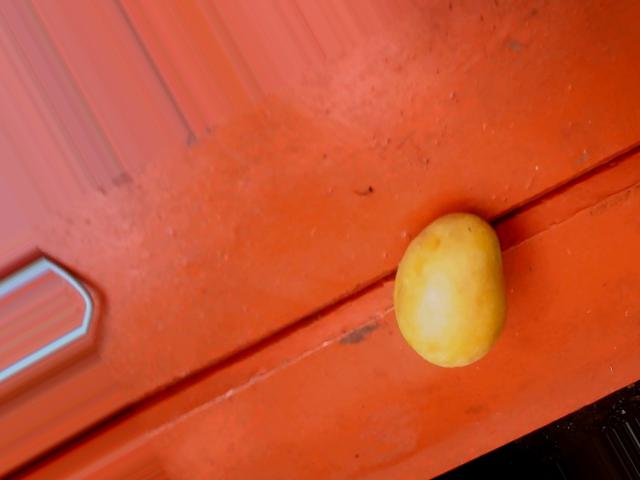
Label: Ripe_Mango